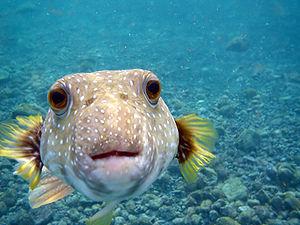
Arothron hispidus, un Tetraodon. Photo pris au large de l'île d'Hawaï. Suomi: Harmaapallokala (Arothron hispidus) Havaijilla.